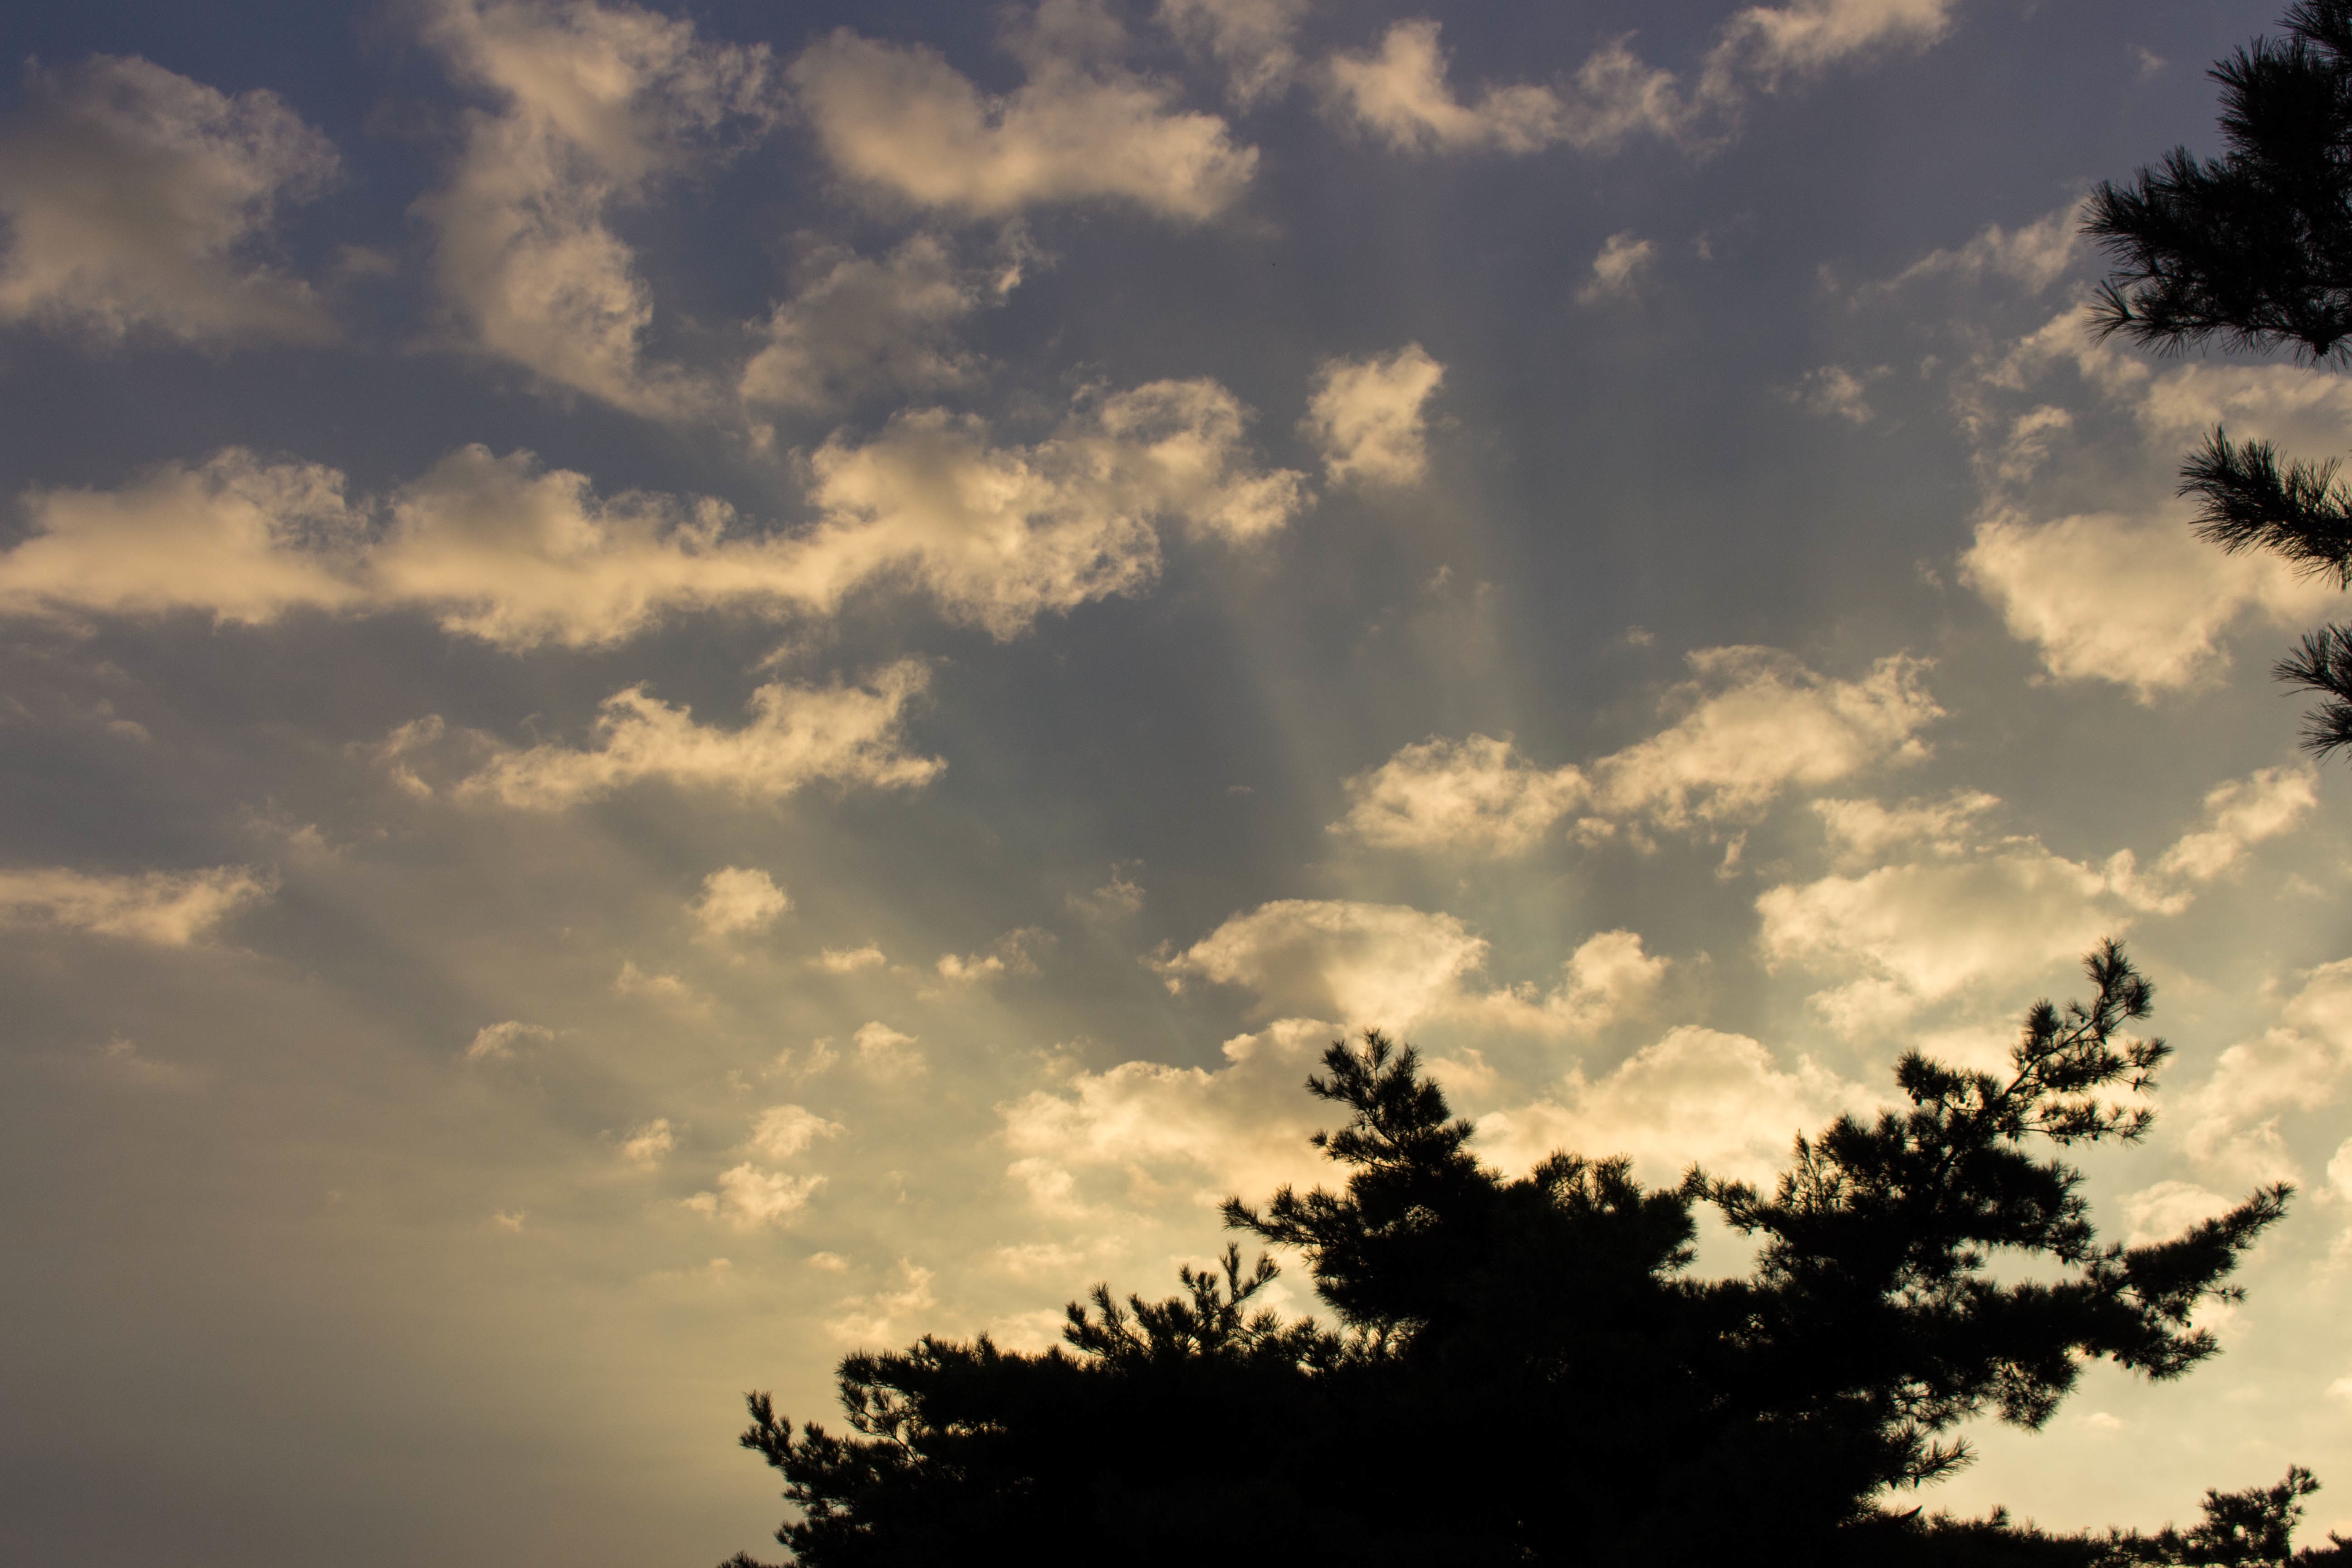
tree, nature, cloud, sky, sun, sunset, sunlight, morning, dawn, atmosphere, dusk, evening, cumulus, afterglow, meteorological phenomenon